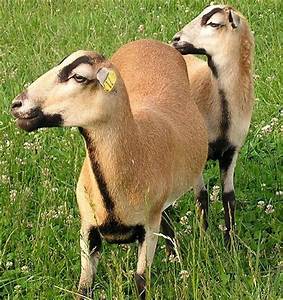
Label: sheep